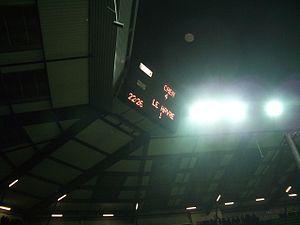
Panneau d'affichage du Stade Michel-d'Ornano, à Caen, France.
Le Stade Malherbe Caen Calvados Basse-Normandie est un club de football français basé à Caen et fondé en 1913. Il tire son appellation du lycée Malherbe, dont il fut à l'origine une section sportive ; le lycée Malherbe porte lui-même le nom du poète François de Malherbe.
Cet article traite des rivalités dans le football en Normandie.
Le stade Michel-d'Ornano est un stade de football situé à Caen, en France. Il s'agit du principal équipement sportif de la ville.
La saison 2005-2006 du Stade Malherbe de Caen, club de football français, voit le club retrouver la Ligue 2 après une seule saison parmi l'élite.